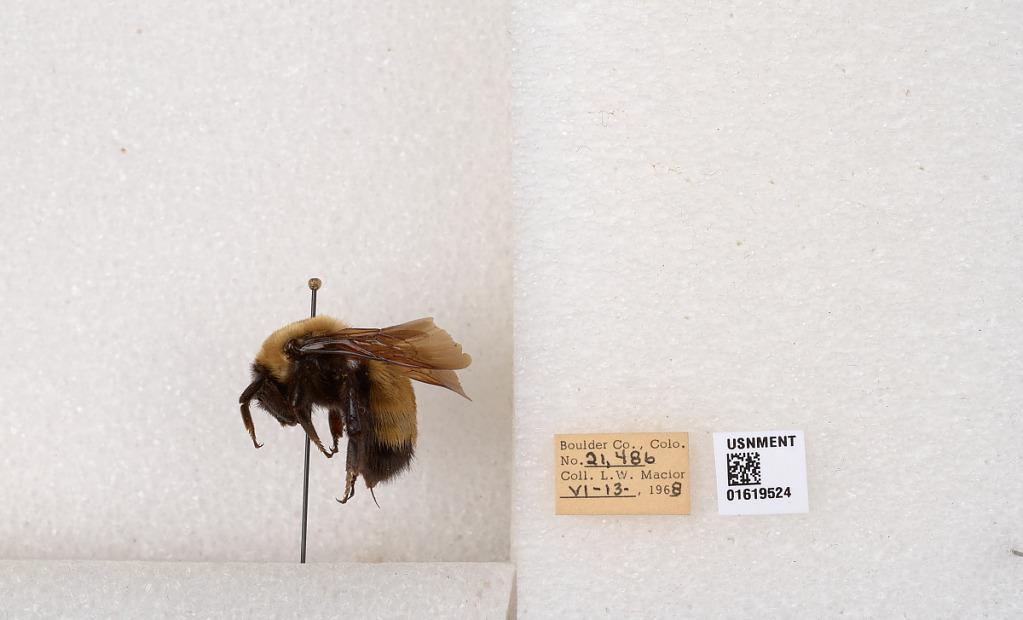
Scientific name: Bombus (Bombus) nevadensis Cresson